Target Earth (film)

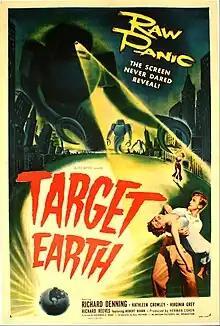
Theatrical release poster

Target Earth is a 1954 independently made American black-and-white science fiction film, produced by Herman Cohen, directed by Sherman A. Rose, that stars Richard Denning, Kathleen Crowley, Virginia Grey, and Whit Bissell. The film was distributed by Allied Artists Pictures Corporation. It is based on the Paul W. Fairman novel "Deadly City".